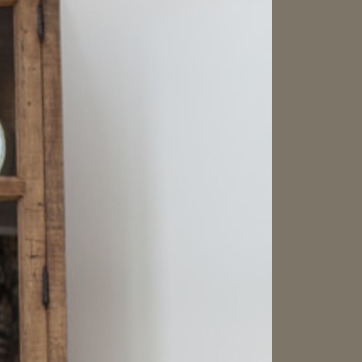
Material: painted